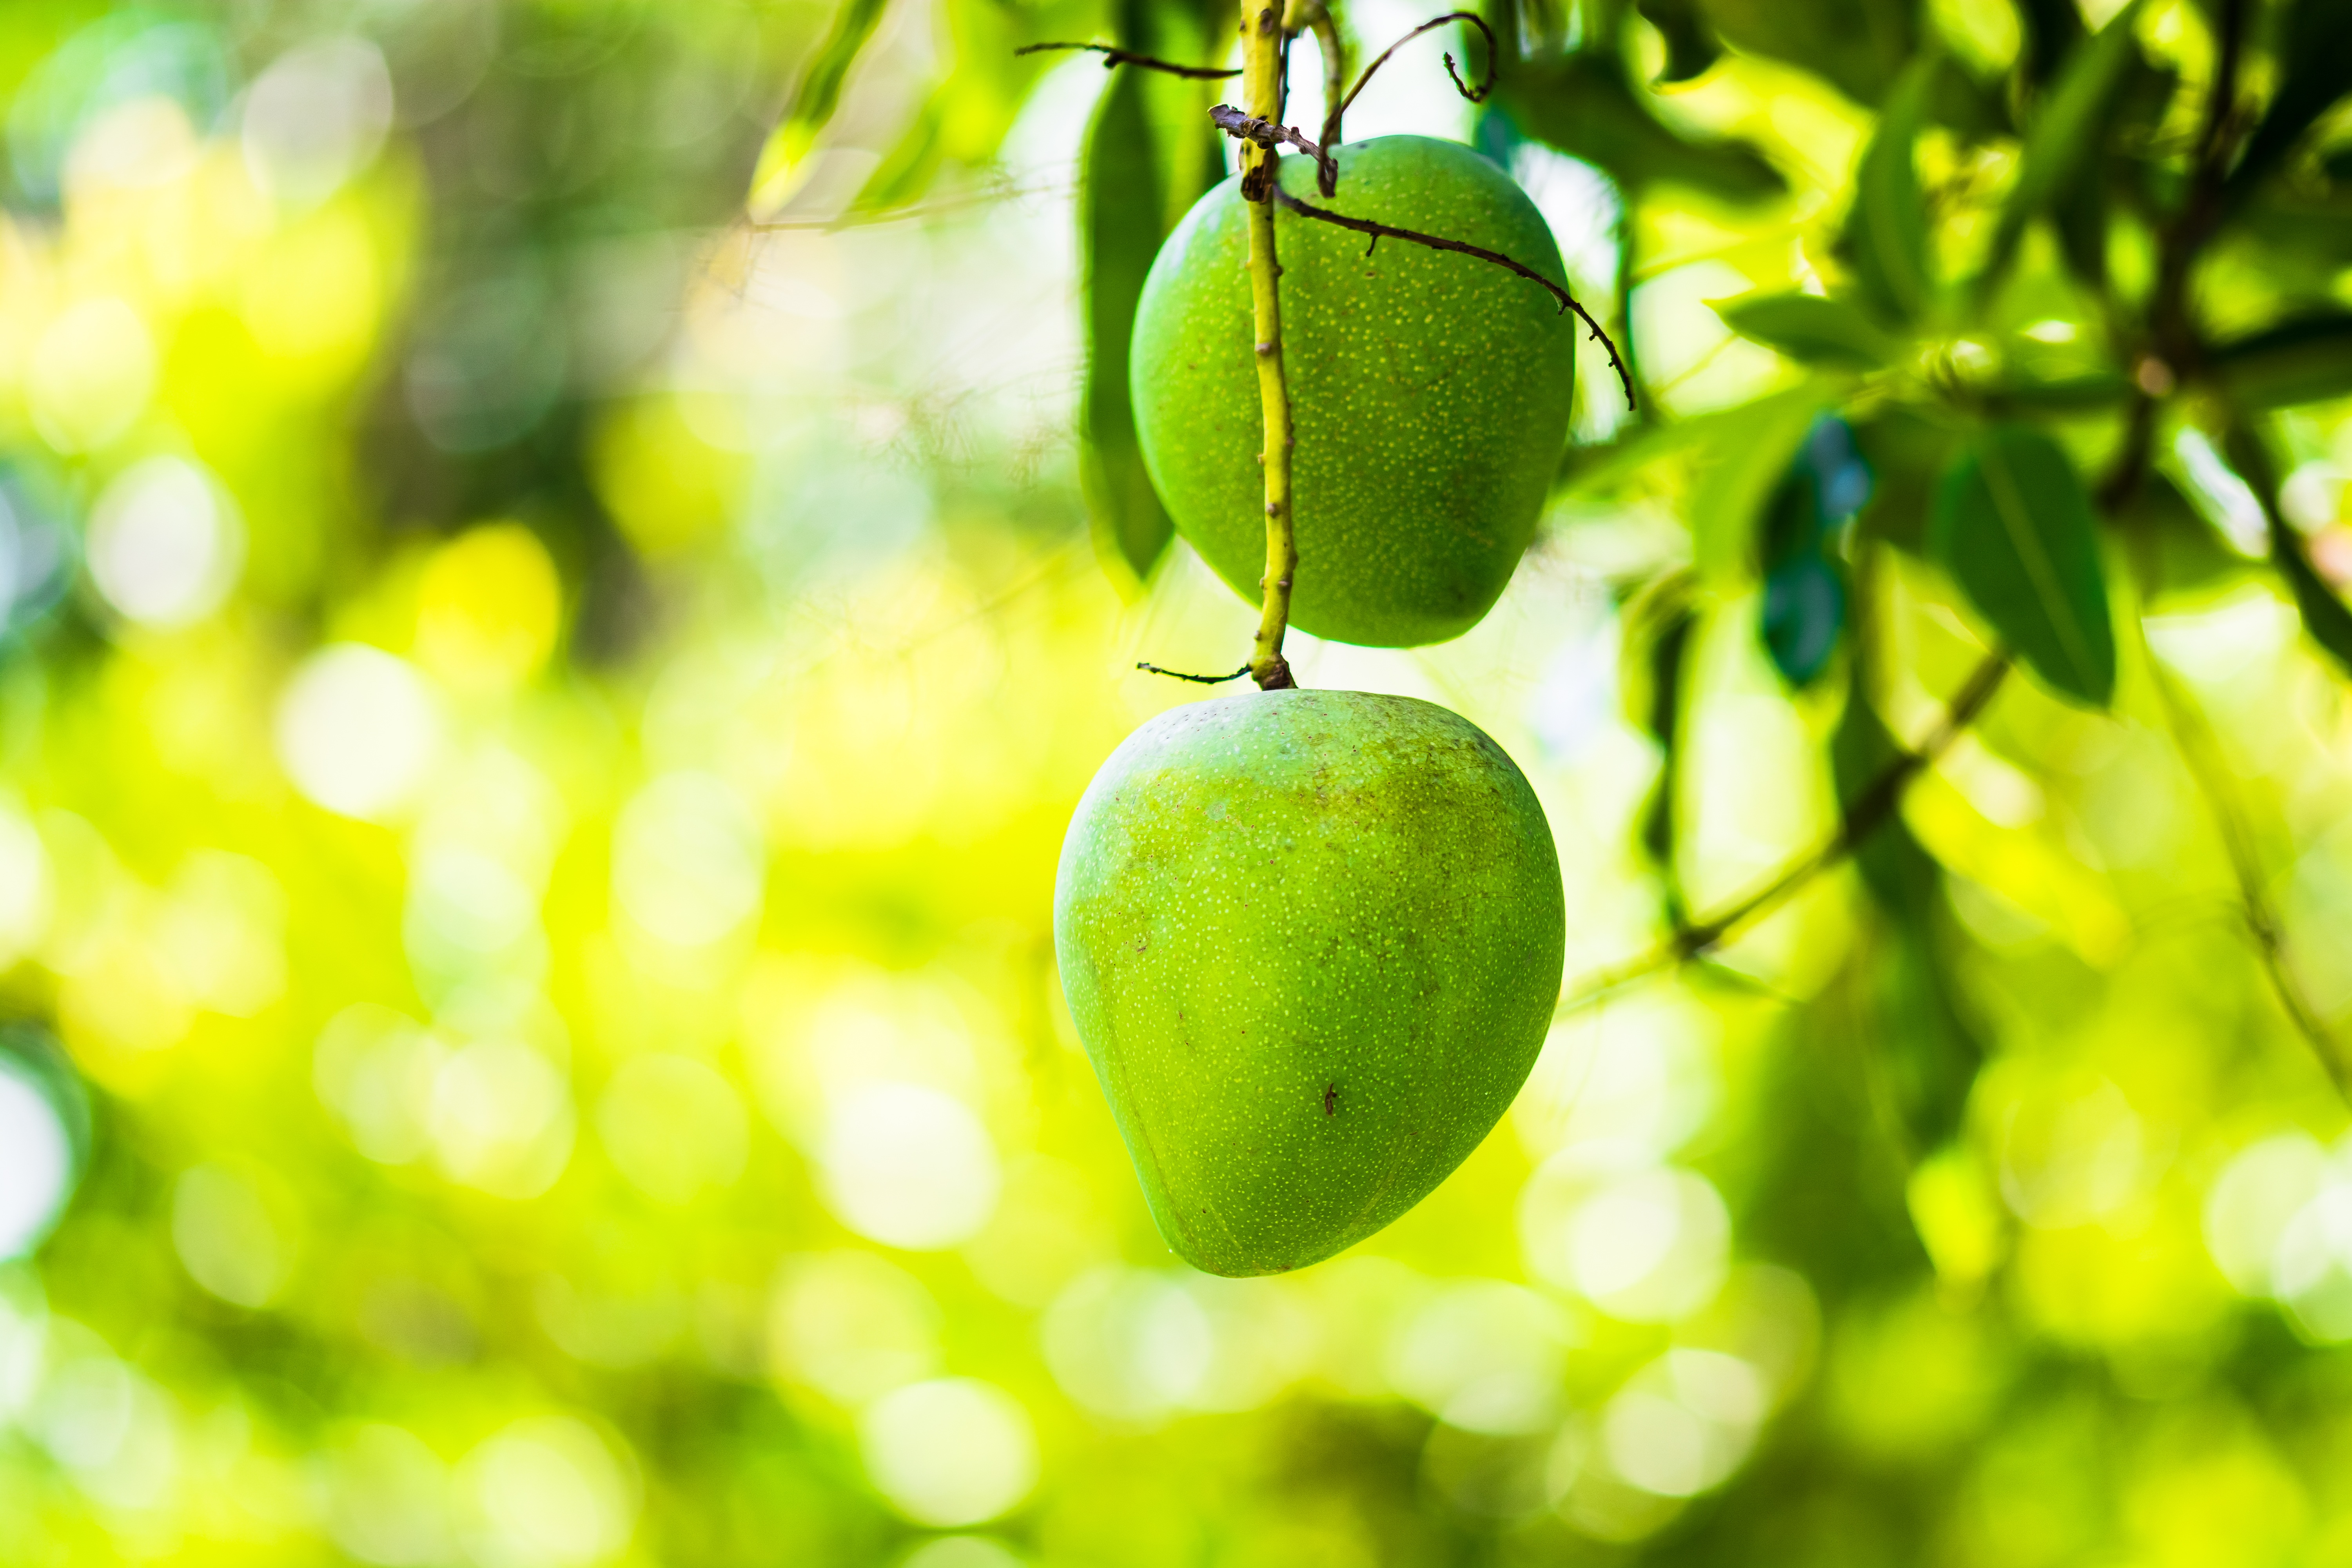
apple, tree, branch, plant, fruit, sunlight, leaf, flower, food, green, produce, mango, fruits, citrus, macro photography, flowering plant, mango tree, green mango, land plant